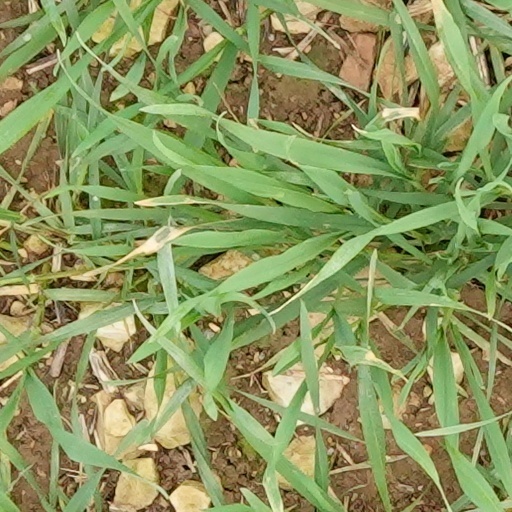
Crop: wheat